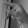
ASL letter: P